Bloom (novel)

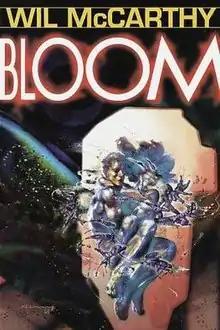

Bloom, written in 1998, is the fifth science fiction novel written by Wil McCarthy. It was first released as a hardcover in September 1998. Almost a year later, in August 1999, its first mass market edition was published. An ebook reprint was published in 2011.